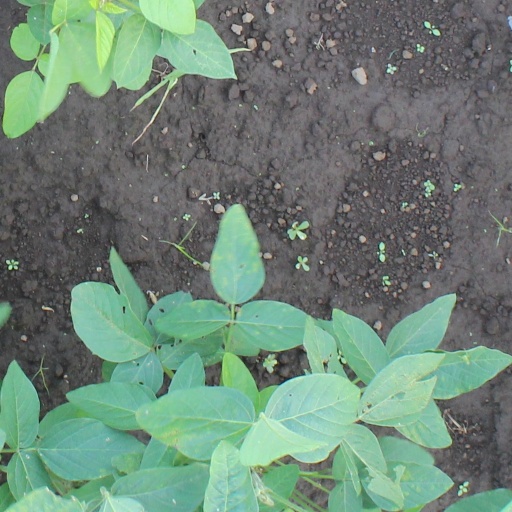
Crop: soybean